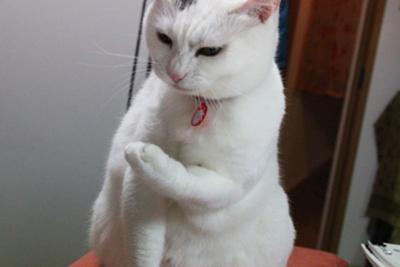
回答: 娘の事を初めて叩いた日の夜。